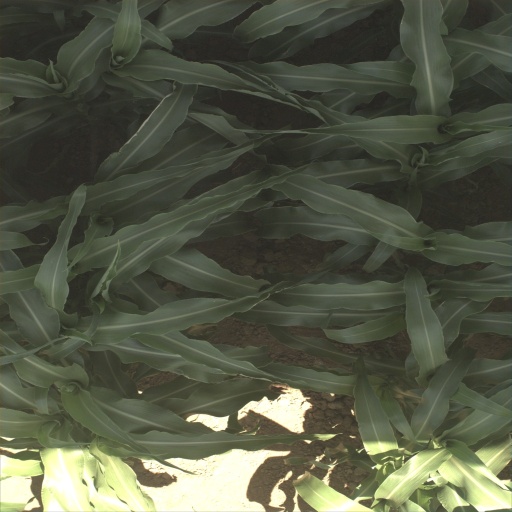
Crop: sorghum